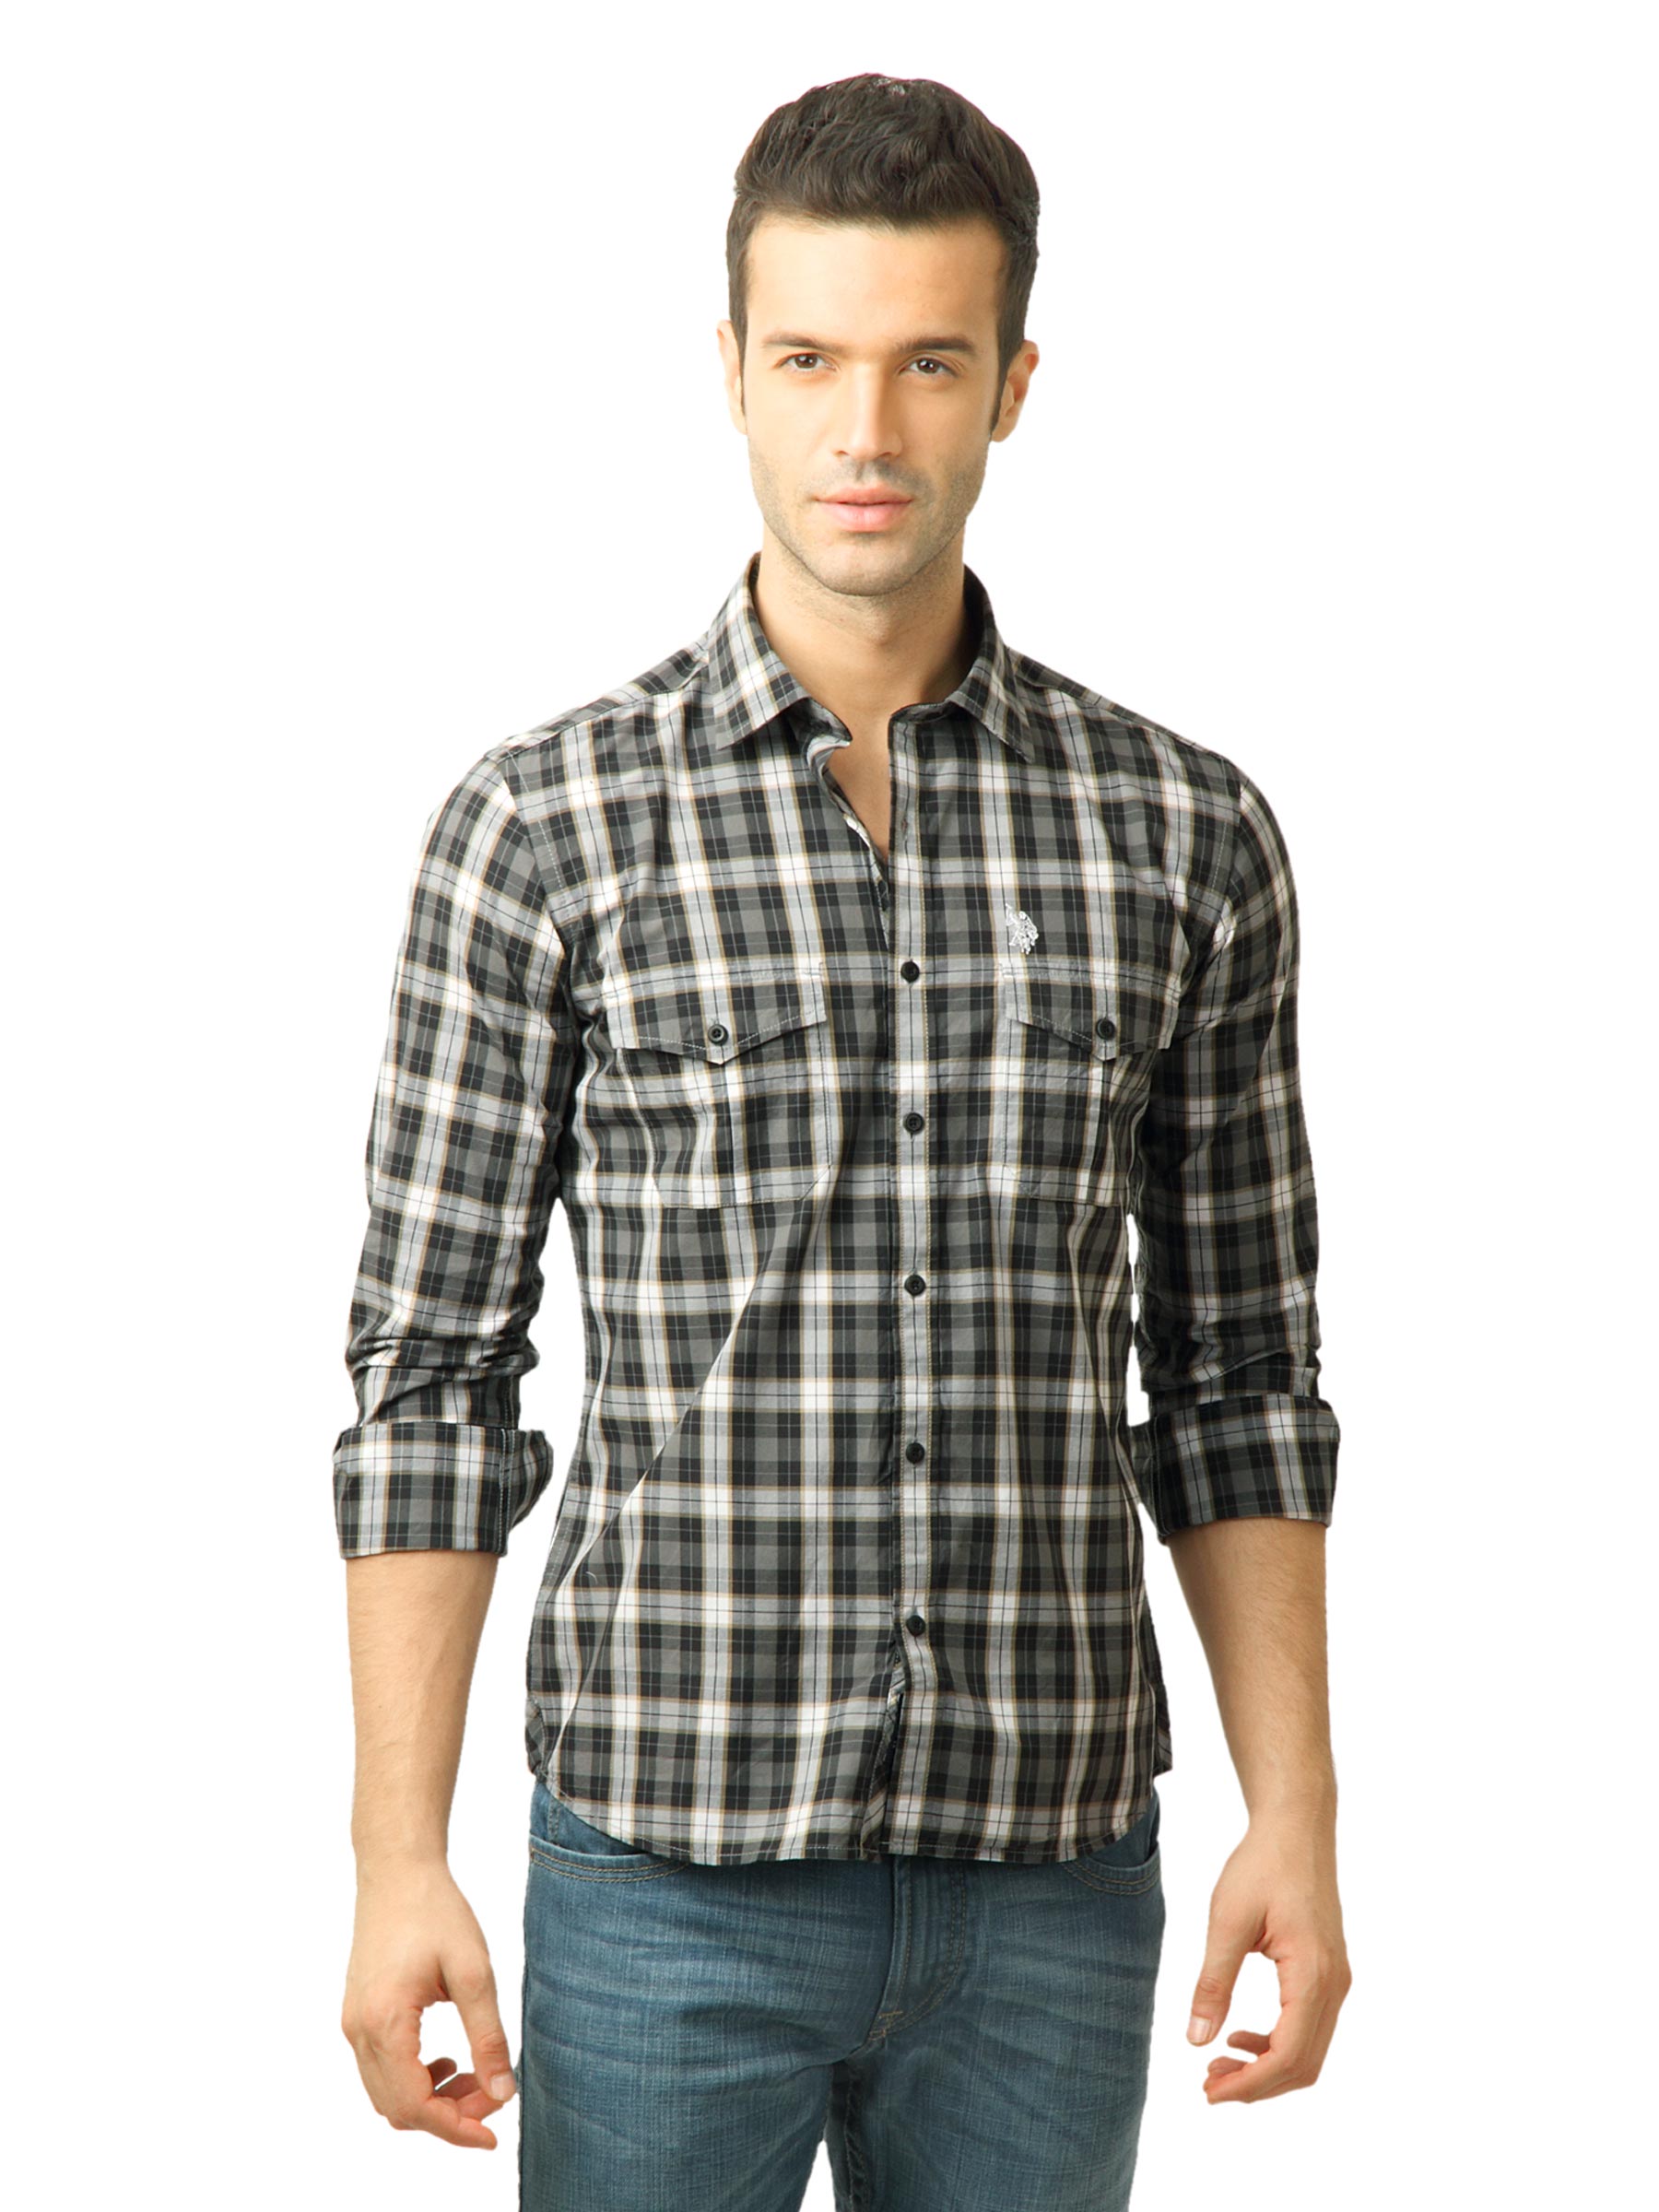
U.S. Polo Assn. Men Checks Black Shirt
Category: Apparel / Topwear / Shirts
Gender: Men
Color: Black
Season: Fall 2011
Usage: Casual